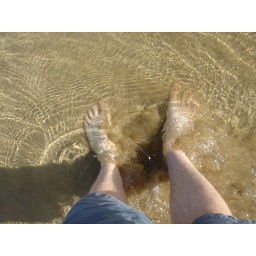
My feet in the ocean water